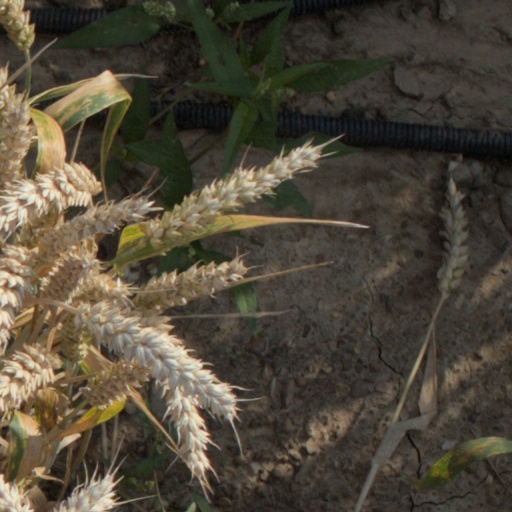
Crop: wheat